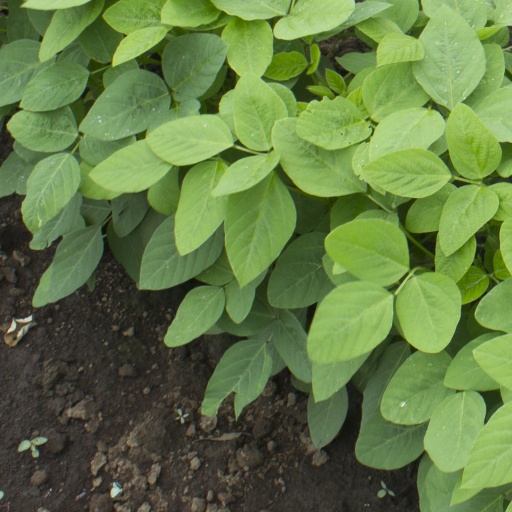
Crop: soybean